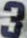
Number: 3